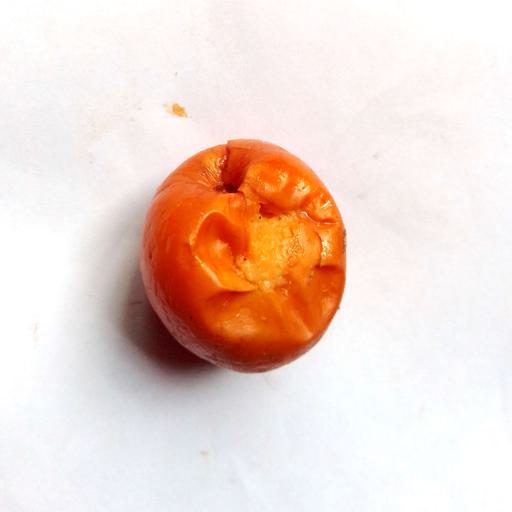
Label: bruised